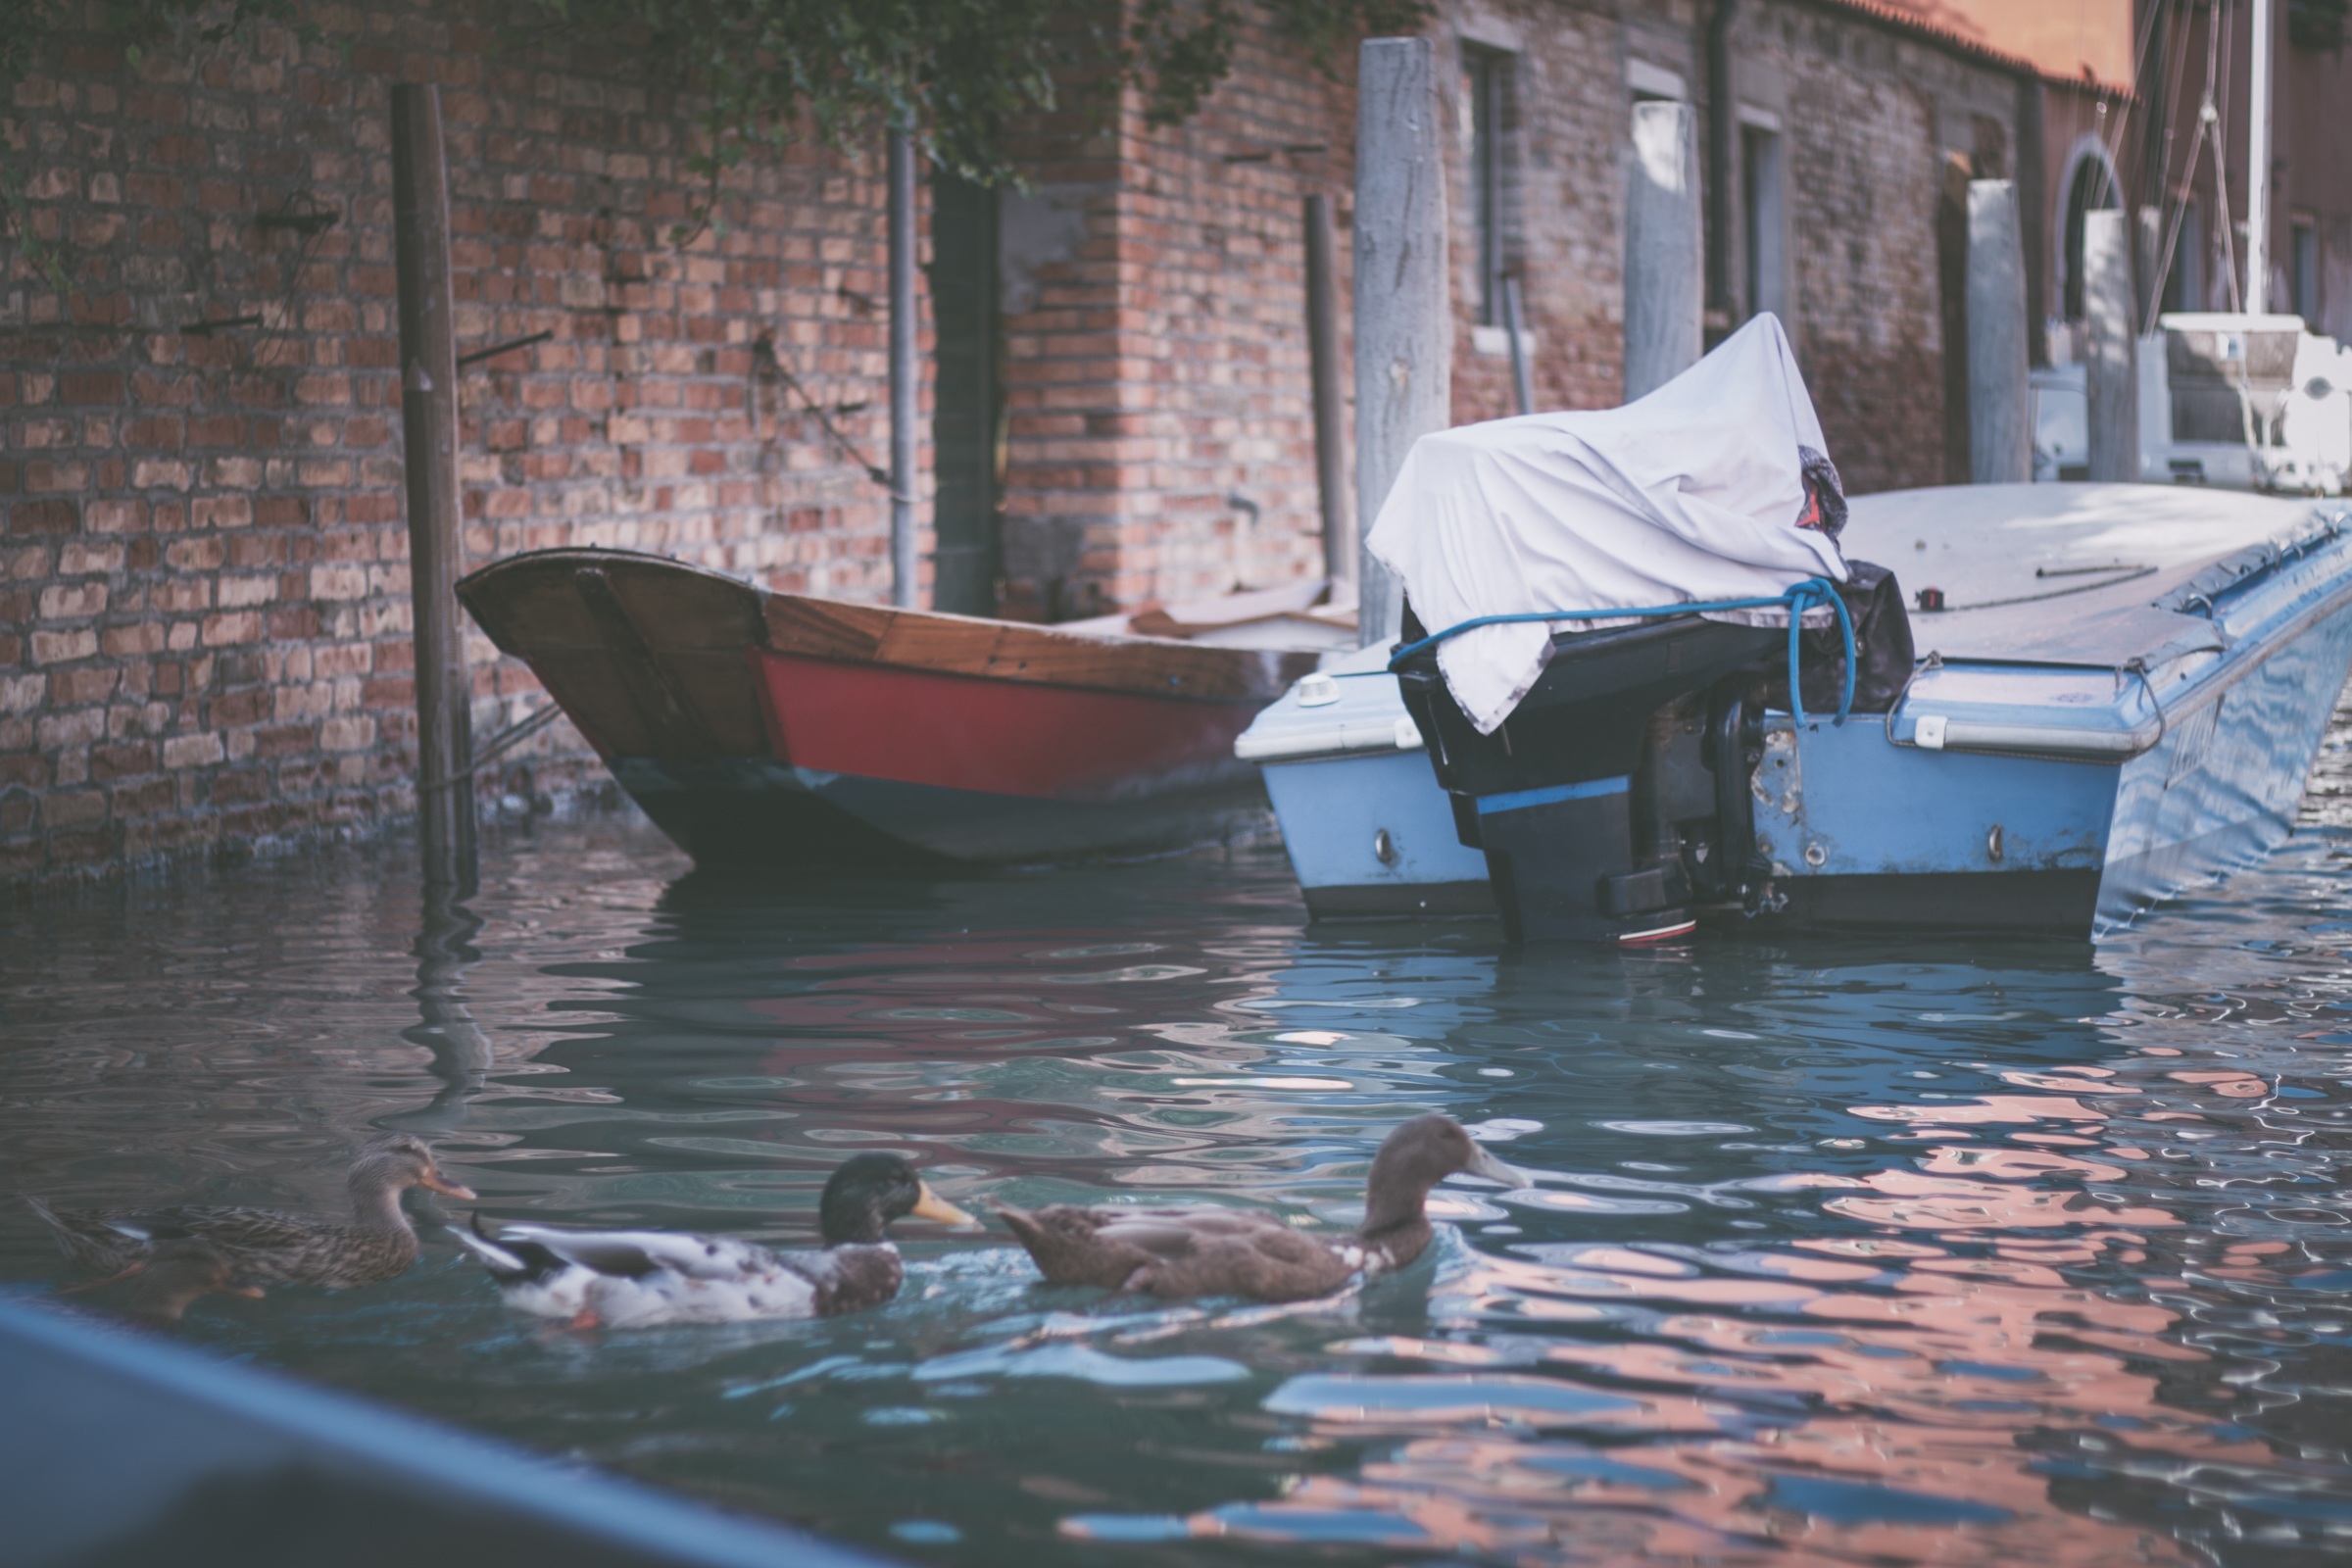
water, architecture, boat, vintage, retro, canal, travel, europe, vehicle, italy, venice, tourism, waterway, hipster, duck, boating, boats, bricks, watercraft, dinghy, skiff, watercraft rowing